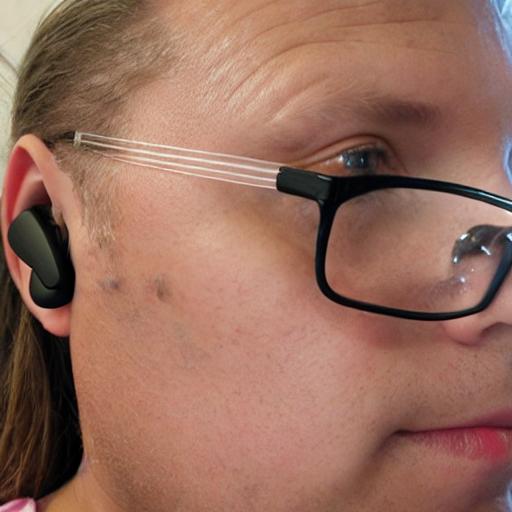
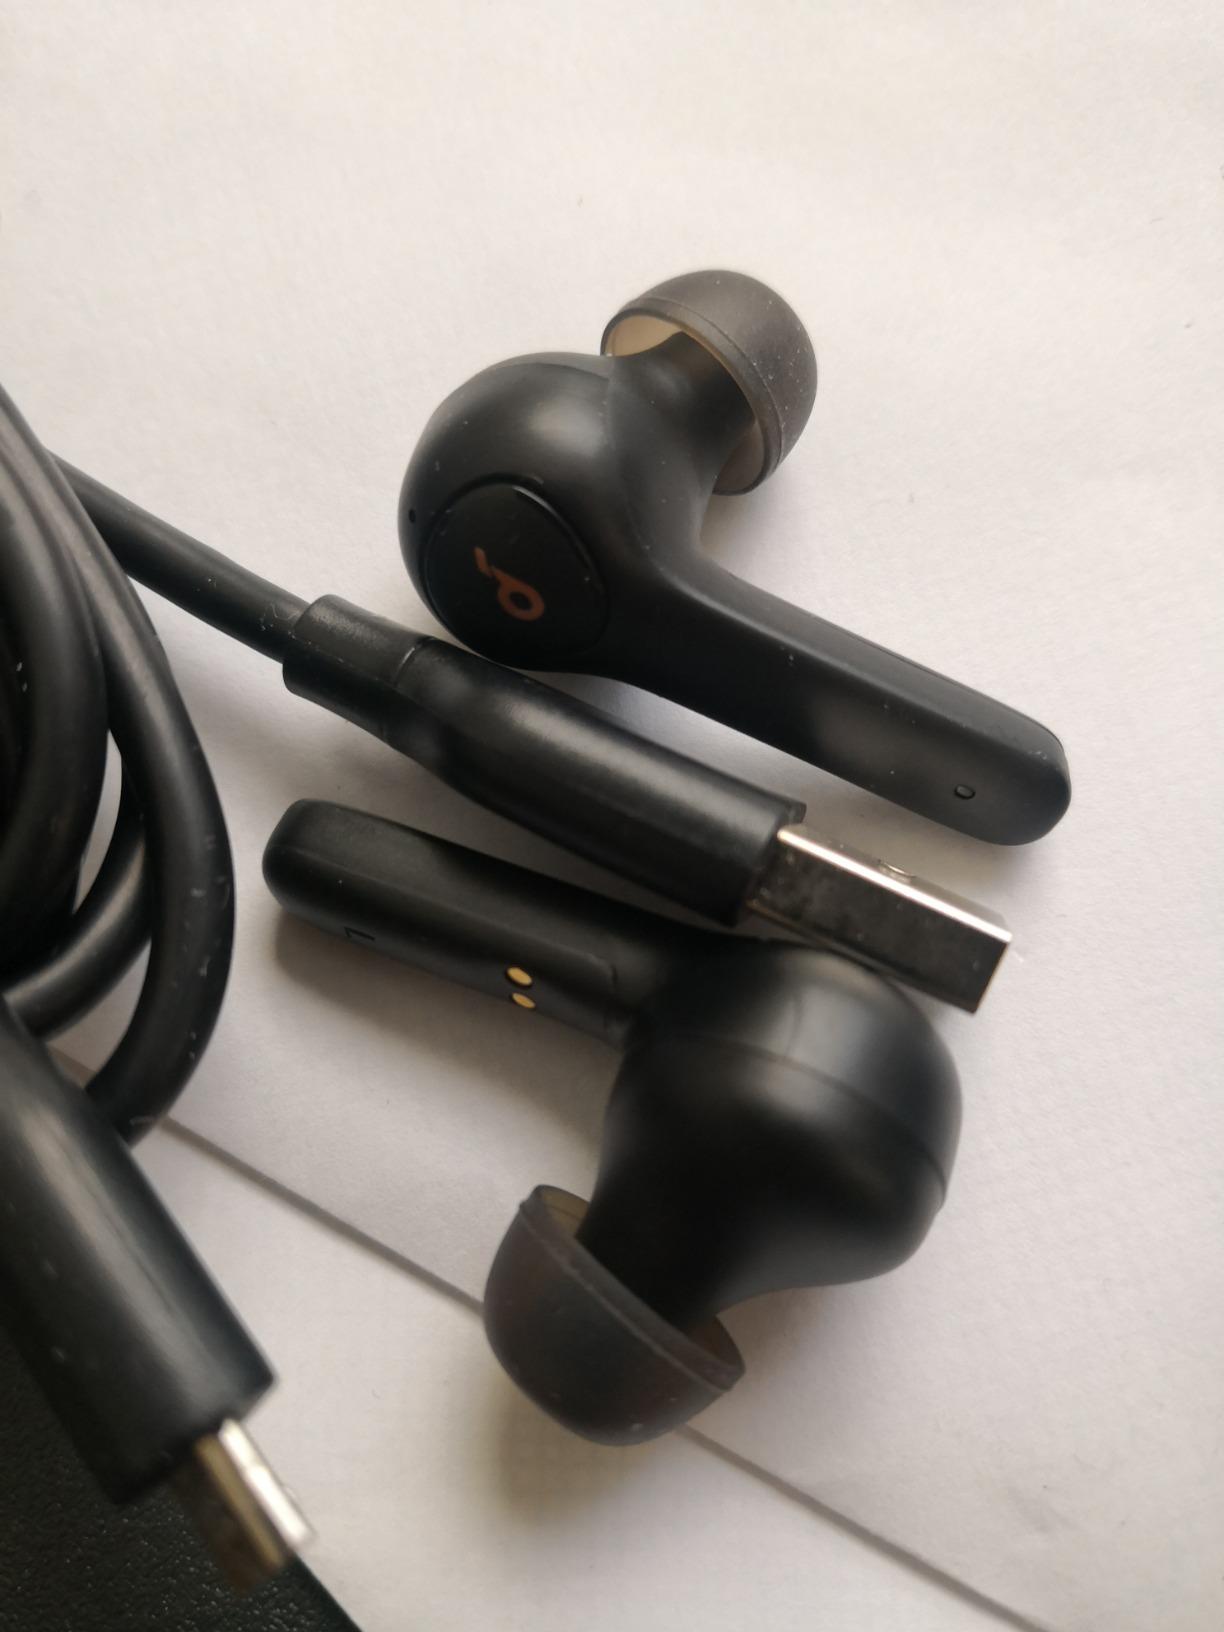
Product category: earbuds
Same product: no